Budget Day

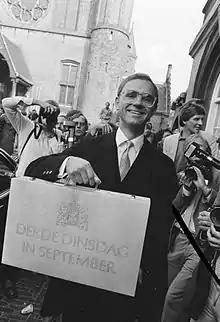
Minister of Finance Onno Ruding carrying the budget briefcase, Prinsjedag 1983

In the Netherlands, the presentation of the budget is made on the same day as when the monarch gives the speech from the throne; this is held on the third Tuesday of September, which is called Prinsjesdag (Little Princes' Day). After the monarch gives the speech from the throne, announcing the government's agenda for the coming year, the National Budget and the Budget Memorandum are presented later that day to the House of Representatives and are brought in a ceremonial briefcase by the minister of finance. This briefcase tradition was introduced in 1947 by Piet Lieftinck in imitation of the British tradition.